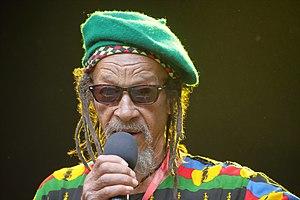
Kiddus I est un chanteur de reggae jamaïcain. Il est particulièrement connu pour avoir joué dans le film Rockers en 1976 où il interprète le puissant titre Graduation In Zion sur la bande originale.